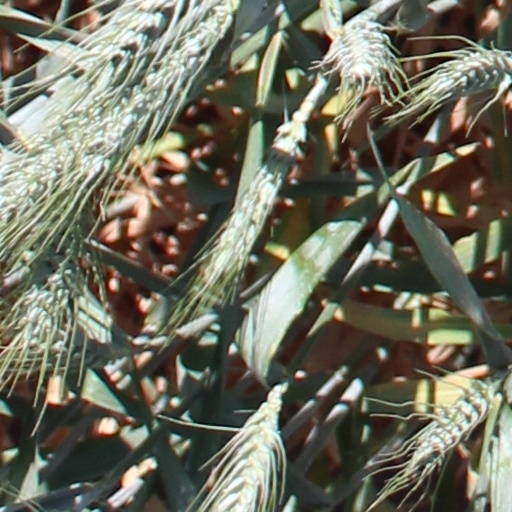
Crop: wheat